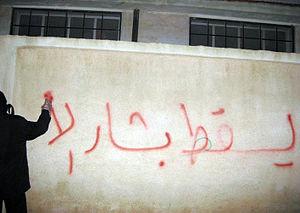
Bachar el-Assad, né le 11 septembre 1965 à Damas, est un homme d'État syrien. Il est président de la République arabe syrienne depuis le 17 juillet 2000, date à laquelle il a succédé à son père, Hafez el-Assad. Il exerce également les fonctions de secrétaire régional du Parti Baas. Il est une personnalité centrale de la guerre civile syrienne, pendant laquelle il est accusé de crimes de guerres et de crimes contre l'humanité.